Maarten De Veuster

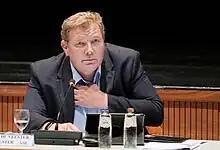

Maarten De Veuster (born 22 February 1973) is a Belgian politician and a member of the New Flemish Alliance.